Robert Knight, 1st Earl of Catherlough

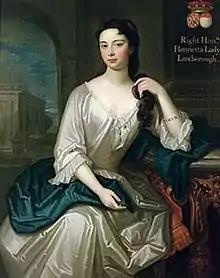
Henrietta, Lady Luxborough. By unknown artist

He was with his father on his flight to Brabant in February 1721. On 10 June 1727, following his return to England, he married Henrietta St John (15 July 1699 – 26 March 1756), daughter of Henry St John, 1st Viscount St John, of Lydiard Park, Swindon, by his second wife Angelica Pelissary, daughter of Georges Pelissary, treasurer of the navy to King Louis XIV. Henrietta was thus half-sister of the highly influential Henry St John, 1st Viscount Bolingbroke, the son of her father's first marriage.